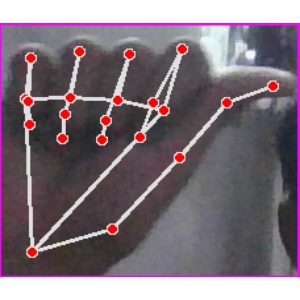
अक्षर: छ